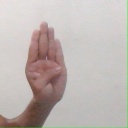
अक्षर: ब